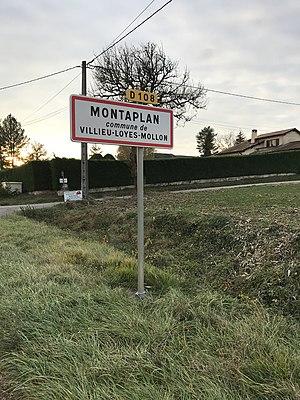
Panneau du hameau de Montaplan près de Loyes (Villieu-Loyes-Mollon, Ain, France).
Mollon — prononcé mo.lɔ̃ — est une ancienne commune française située dans le département de l'Ain en région Auvergne-Rhône-Alpes. Commune associée à Loyes et Villieu à partir de 1974, elle est définitivement intégrée à la commune de Villieu-Loyes-Mollon le 21 décembre 1994.